The Perfect Dictatorship

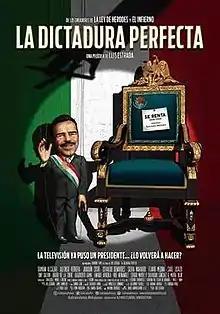
Theatrical release poster

The Perfect Dictatorship is a 2014 Mexican black comedy political satire film, written, produced and directed by Luis Estrada and starring Damián Alcázar, Alfonso Herrera, Joaquín Cosío, Dagoberto Gama, María Rojo and . Cast also includes Osvaldo Benavides, Saúl Lisazo, Tony Dalton, Arath de la Torre, Sergio Mayer and Itatí Cantoral. It was released on October 16, 2014, and represented Mexico at the 2015 Goya Awards.